Gilles Borrie

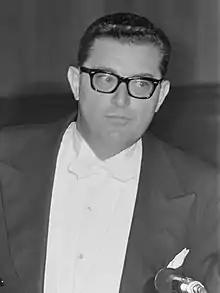
Borrie in 1968

Gilles Willem Benjamin Borrie (26 September 1925 – 28 December 2016) was a Dutch politician and historian. He was a member of the Labour Party. He served as the mayor of Sleen (1960–1968), Tiel (1968–1973), Rheden (1973–1979) and Eindhoven (1979–1987). He was born in Bergen op Zoom, North Brabant.